Tedald (bishop of Arezzo)

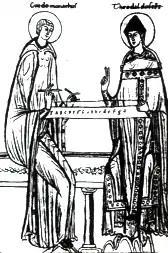
Guido of Arezzo and Bishop Tedald working on a monochord

Tedald (c. 990 – 12 June 1036), also known as Theodald, Theodaldus, Tedaldus, Tedaldo, Teodaldus, Teodaltus, or Teodaldo, was the forty-third Bishop of Arezzo from 1023 until his death.